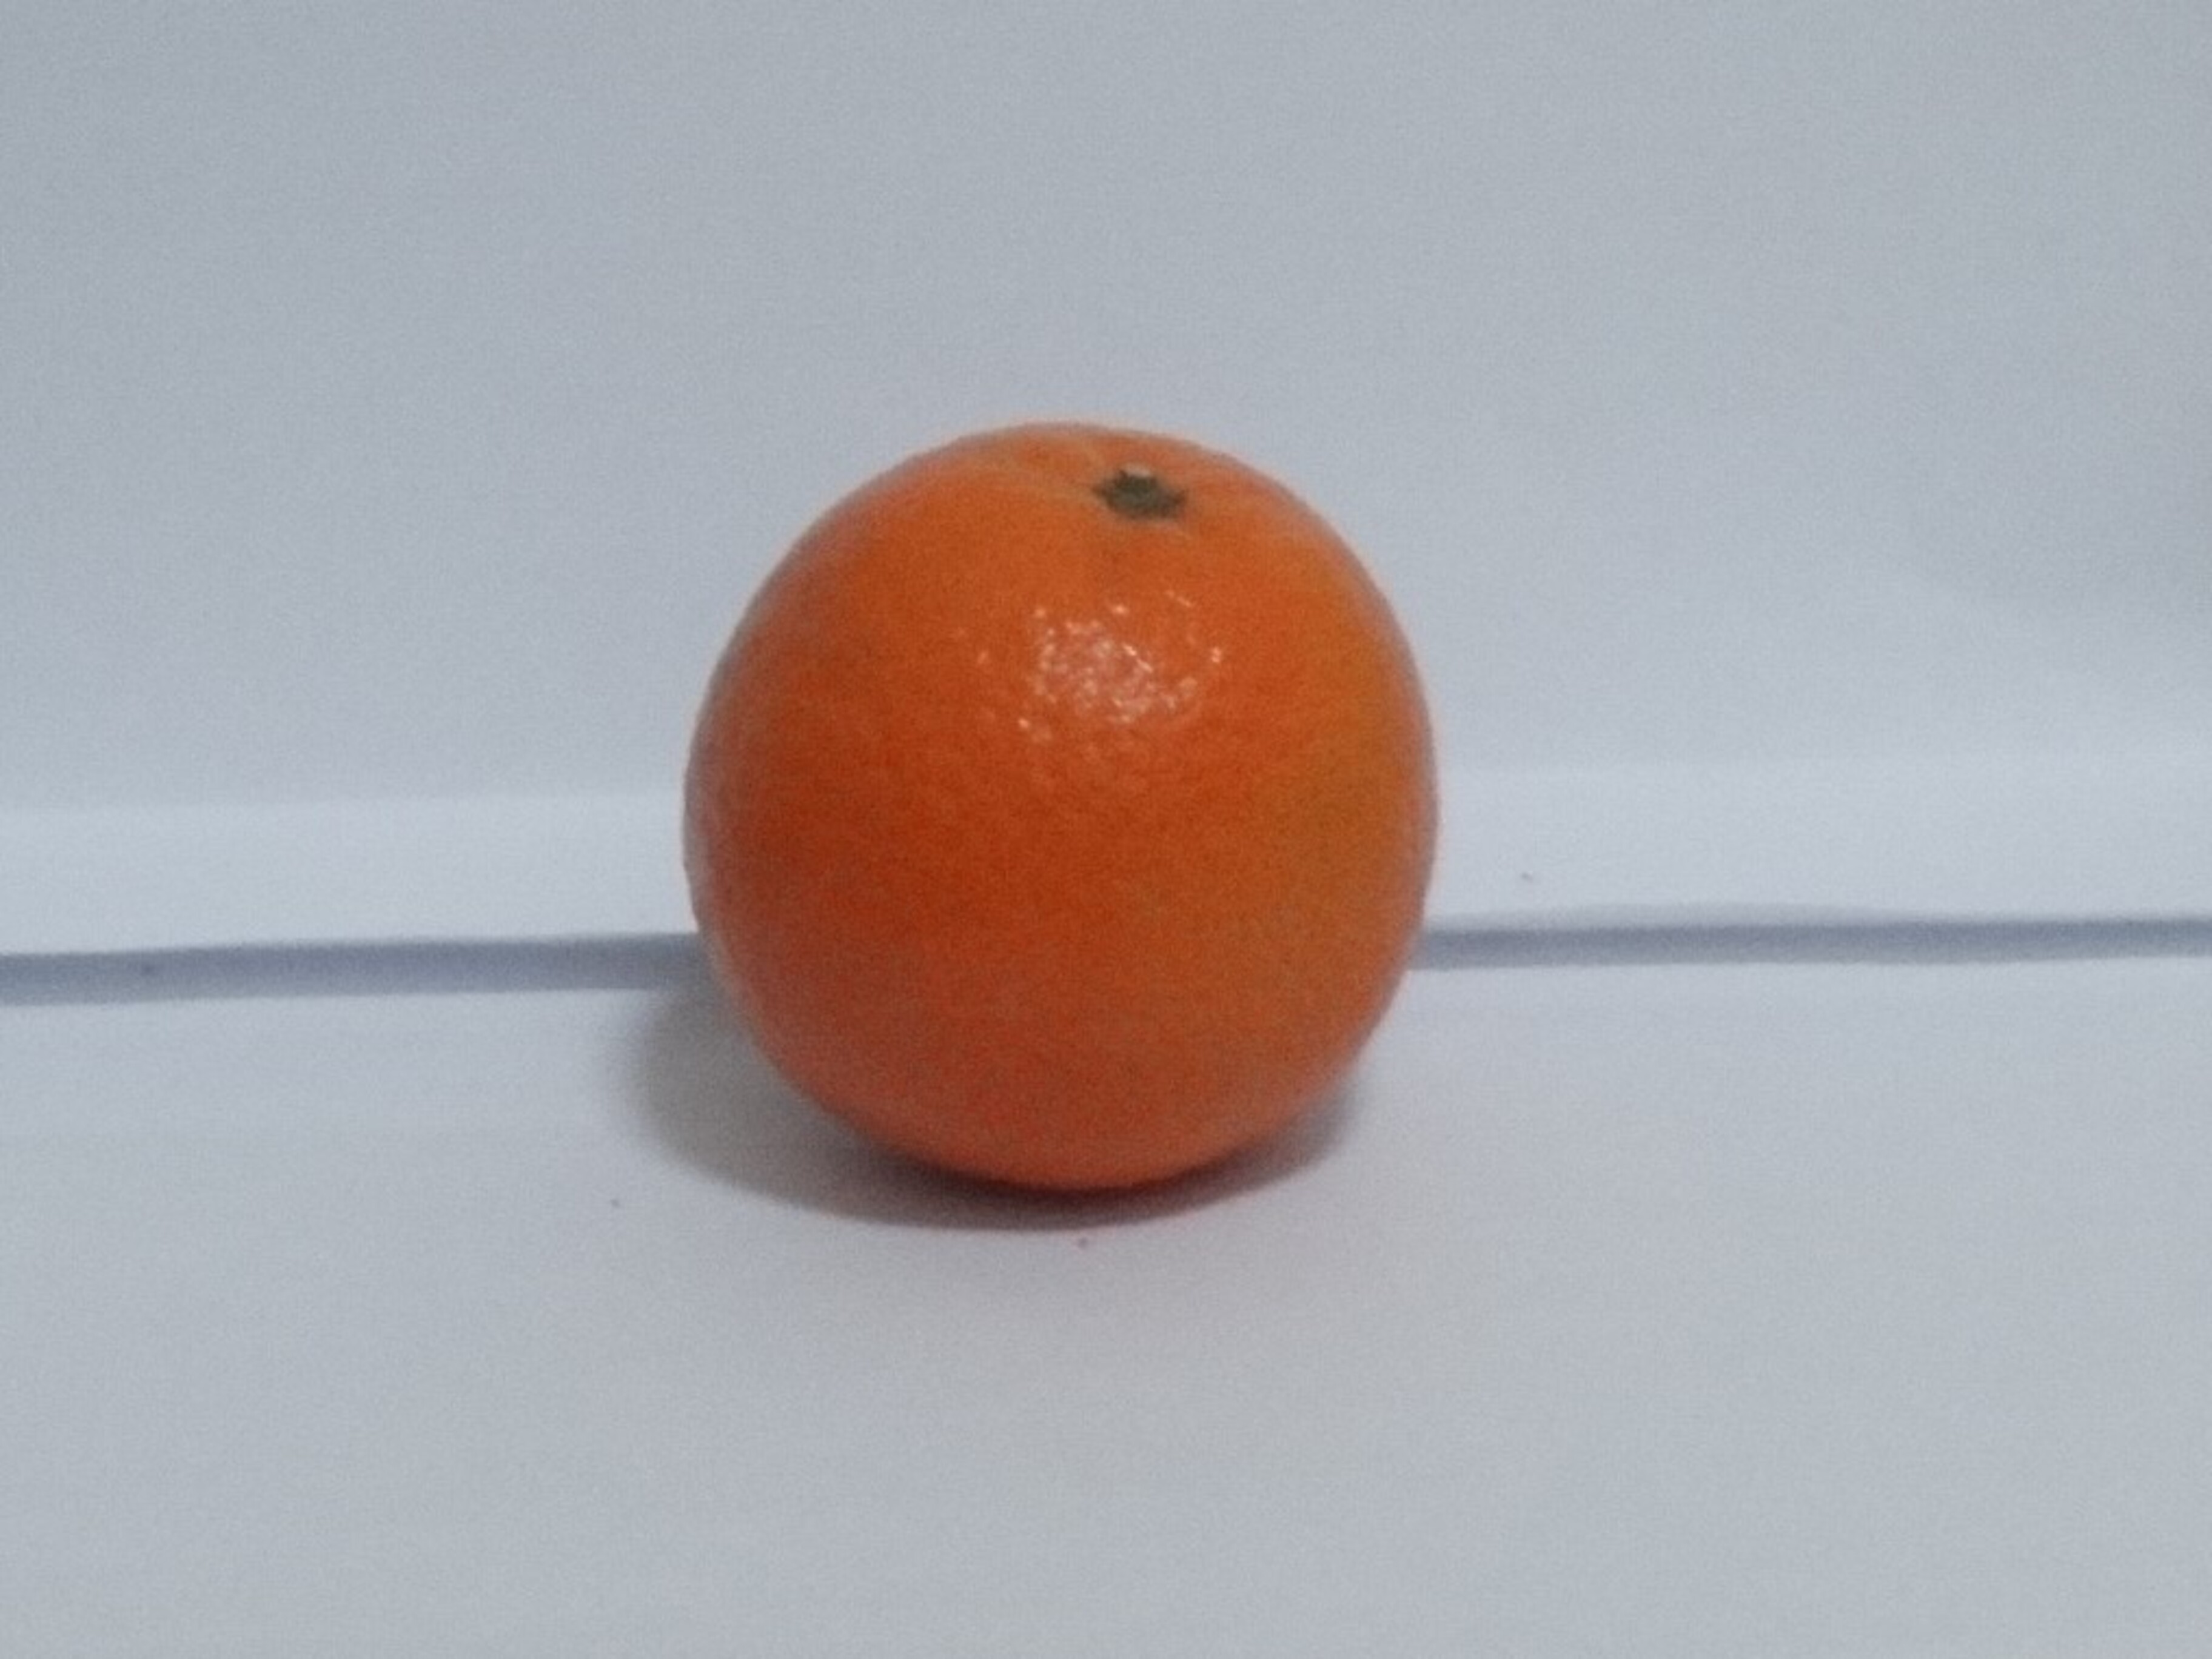
Citrus fruit variety: tankan